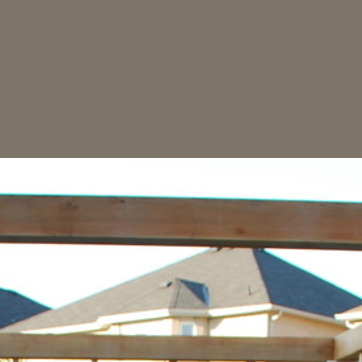
Material: sky